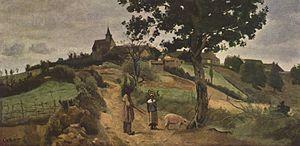
Saint-André-en-Morvan est une commune française située dans le département de la Nièvre, en région Bourgogne-Franche-Comté.